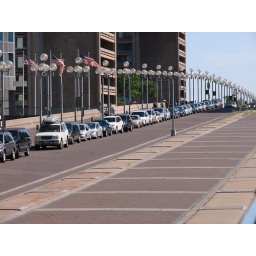
Round lamps lining the bridge near the waterfront.